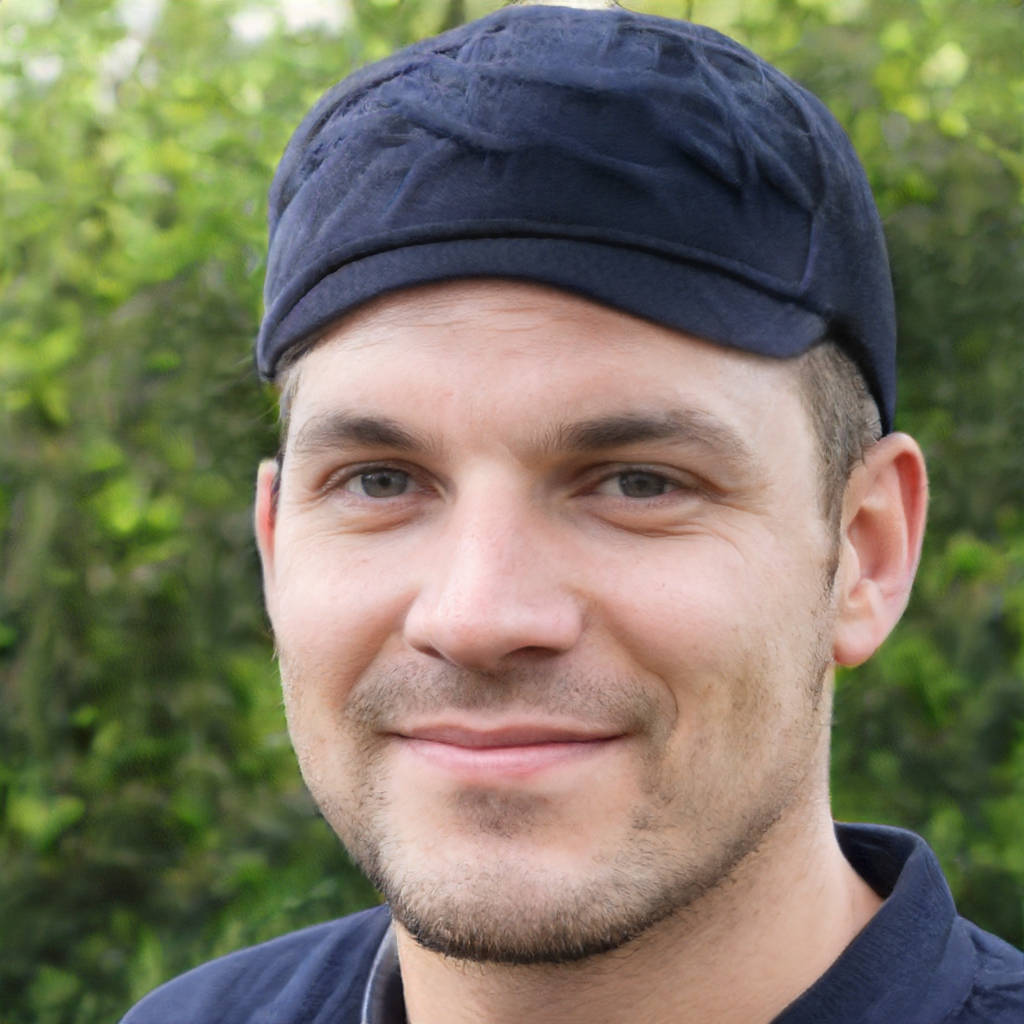
Gender: Male